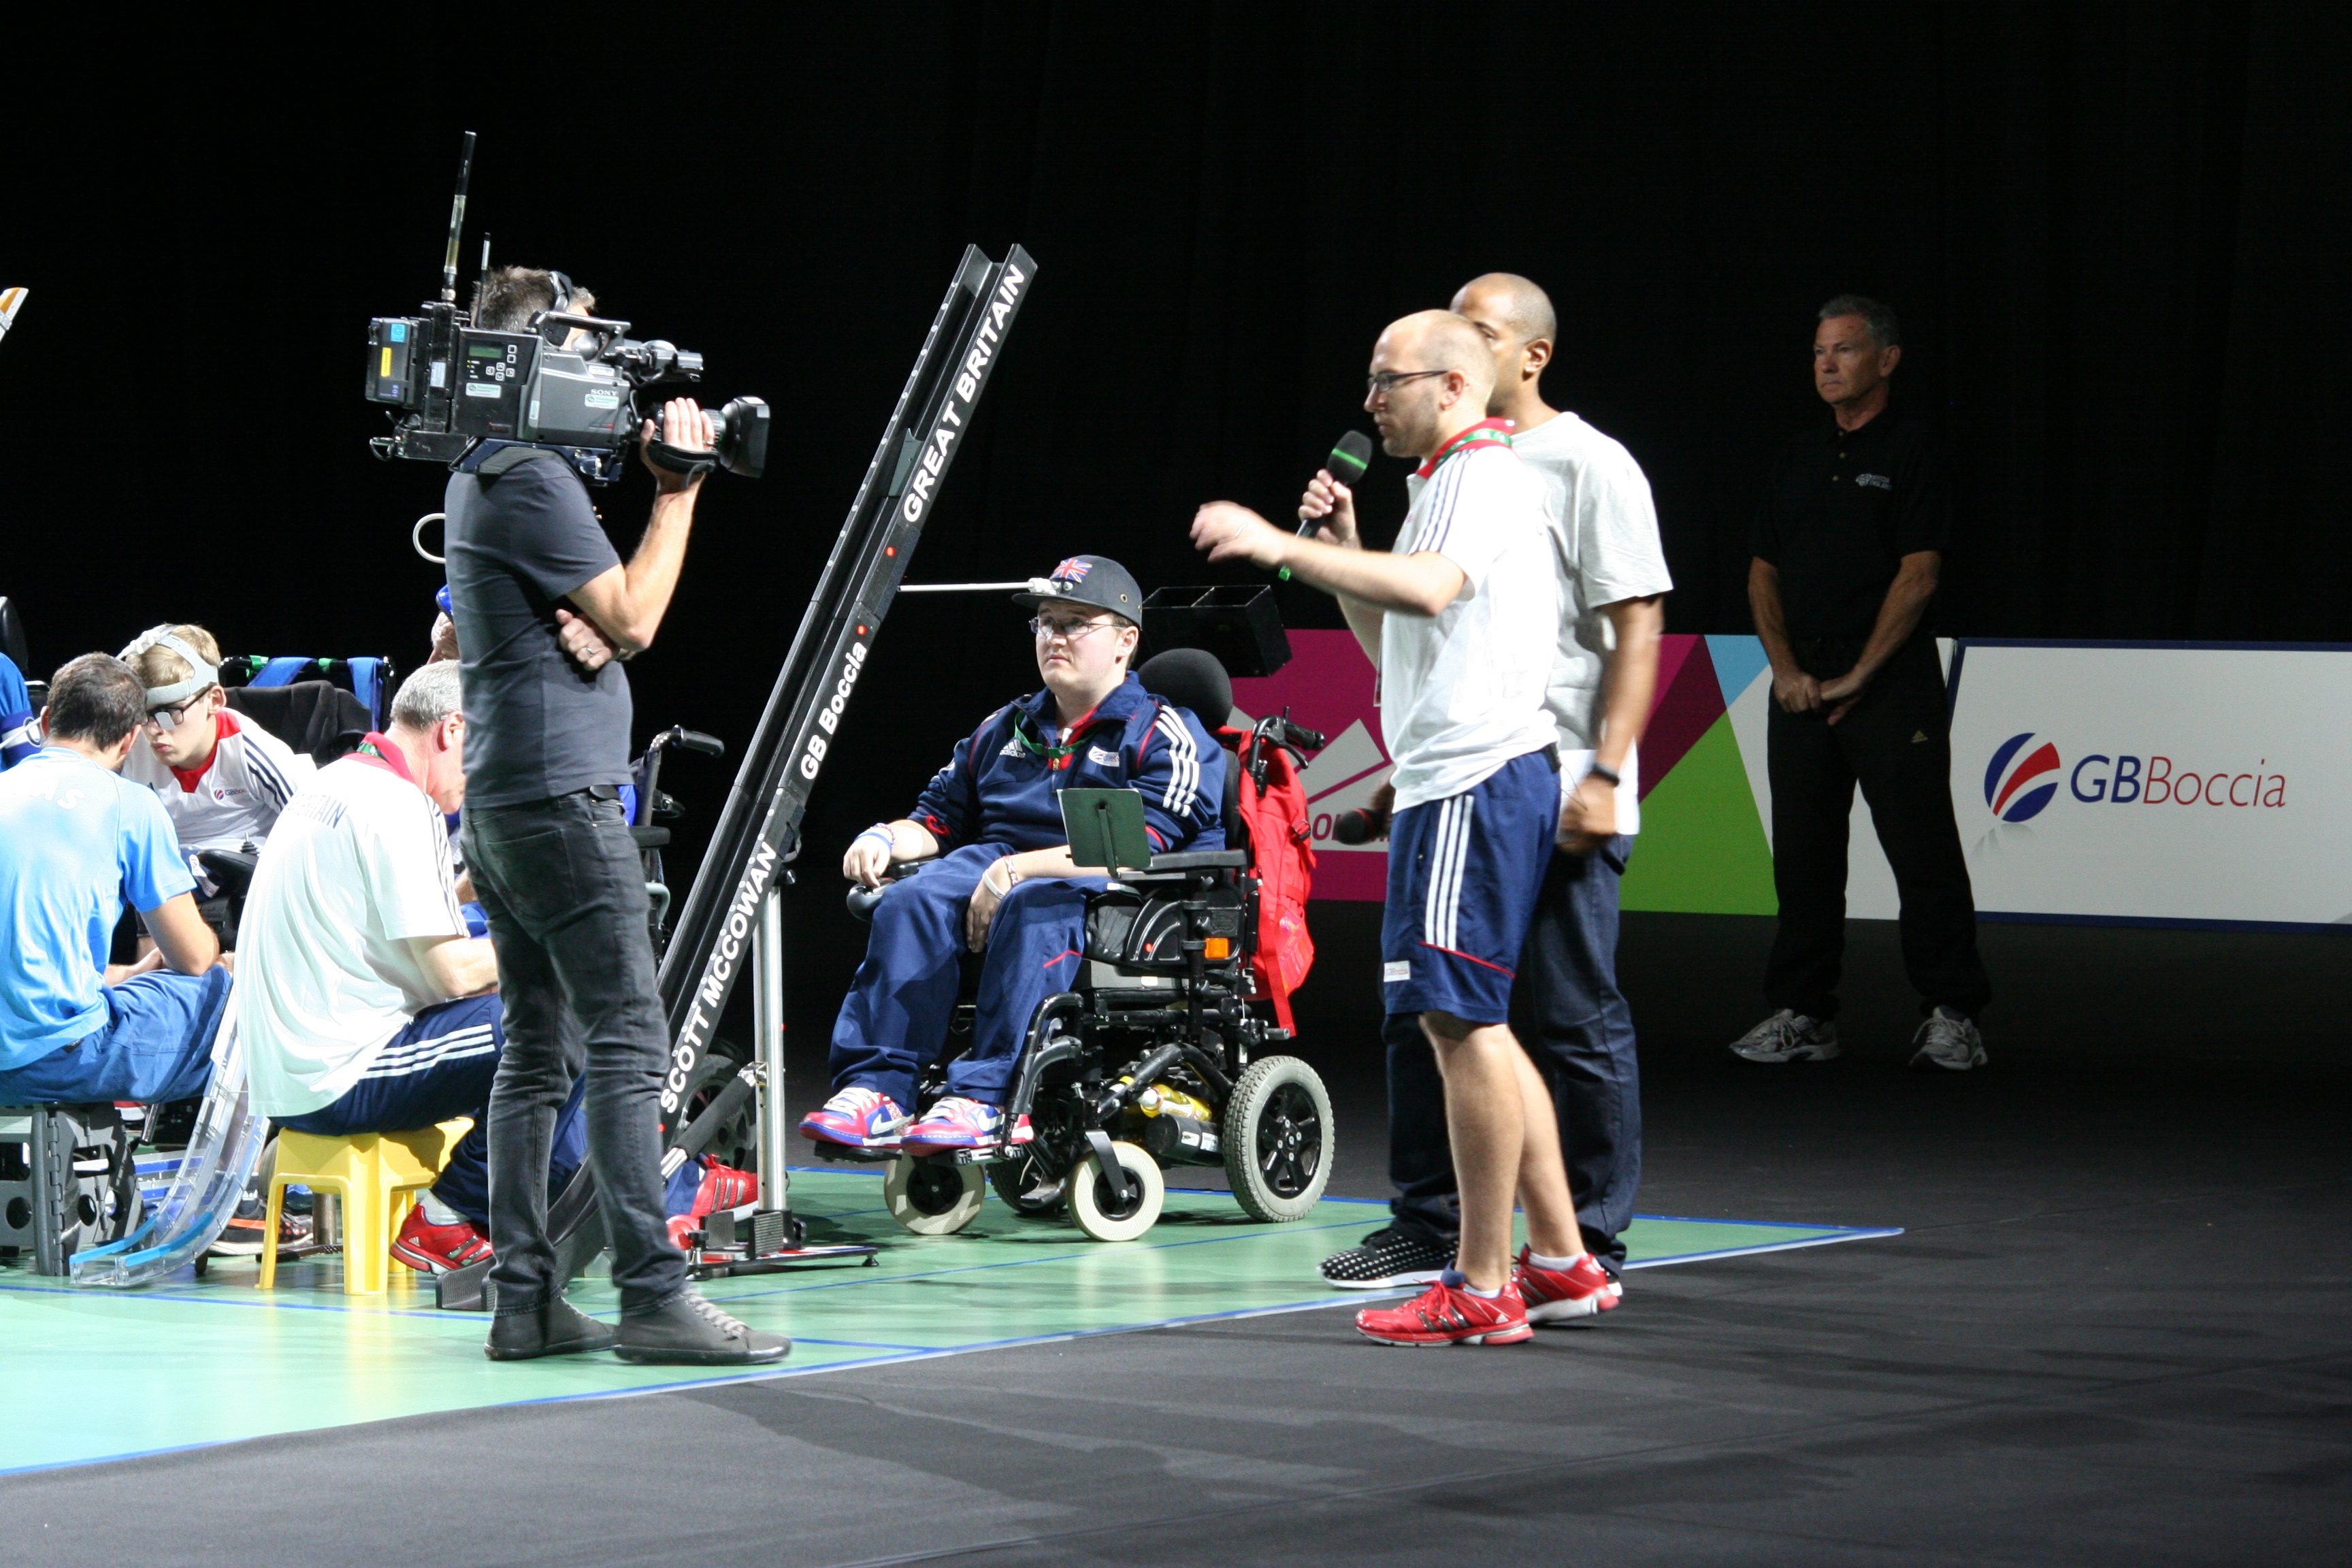
sports, disabled, disability, paralympics, sport venue, physical fitness